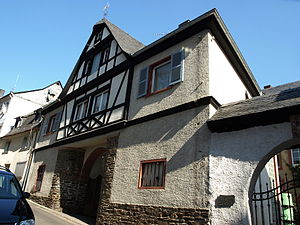
Traben-Trarbach
Traben-Trarbach er en lille by midt i Moseldalen i delstaten Rheinland-Pfalz i Tyskland. Byen er en af Tysklands mange dobbeltbyer, og har været forenet med en bro over Mosel siden 1898. Med omkringliggende områder har byen noget over 6.000 indbyggere.